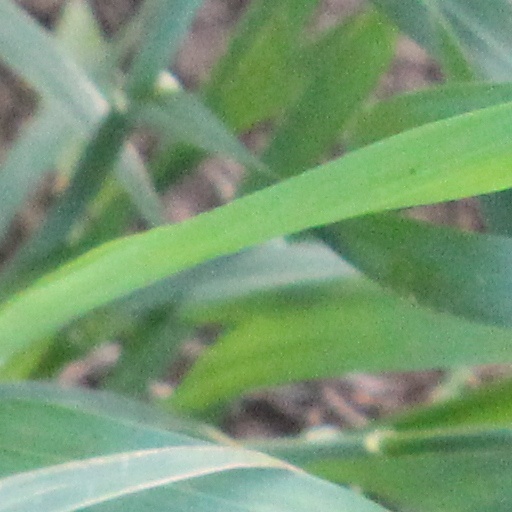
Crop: wheat